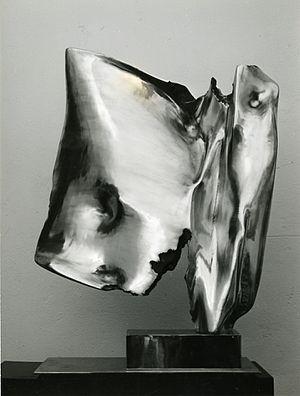
Giò Pomodoro est un sculpteur, orfèvre, graveur et scénographe italien. Il est considéré comme l'un des sculpteurs abstraits les plus importants sur la scène internationale du XXᵉ siècle. Il est le frère cadet du sculpteur Arnaldo Pomodoro.